Culture of the Philippines

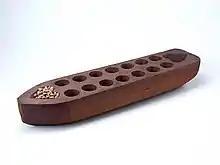
Sungka, a traditional Filipino game.

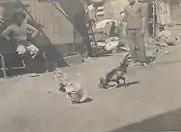
Cockfight

Arnis, a form of martial arts, is the national sport in the Philippines. Among the most popular sports include basketball, boxing, football, billiards, chess, ten-pin bowling, volleyball, horse racing, Sepak Takraw, cockfighting and Bullfighting. Dodgeball, badminton, and tennis are also popular.